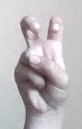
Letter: toot